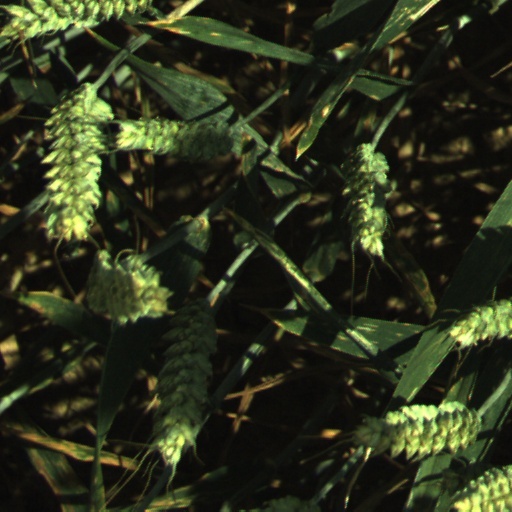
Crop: wheat